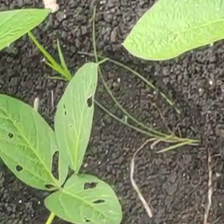
Weed species: Lavhala_(Cyperus_Rotundus)